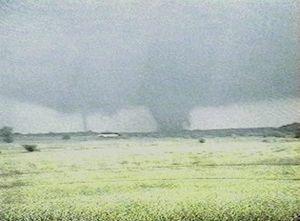
Une tornade satellite est un entonnoir nuageux secondaire qui tourne autour d'une tornade principale à partir du même mésocyclone dans le nuage d'orage. Il ne s'agit pas d'une tornade à vortex multiples, qui est une tornade se séparant en plusieurs entonnoirs, mais d'un entonnoir distinct. Le phénomène n'est pas très courant et l'ensemble satellite-principale est appelé un « couple ». Le signalement de tornades satellites devient plus probable depuis la multiplication des chasseurs d'orages et des appareils vidéos sur les téléphones mobiles.